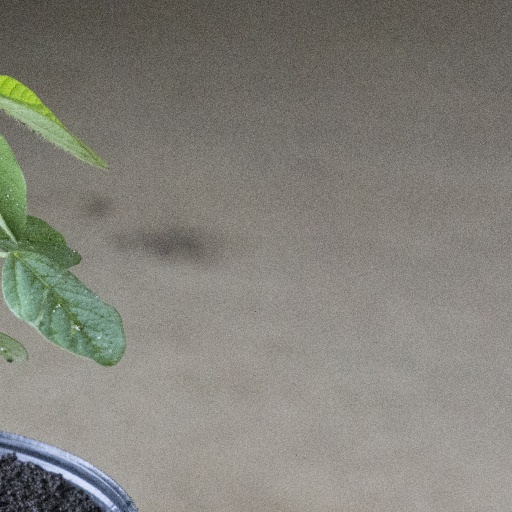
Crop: soybean